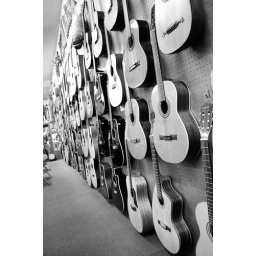
The guitar wall at the Folk Music Center in Claremont, CA.